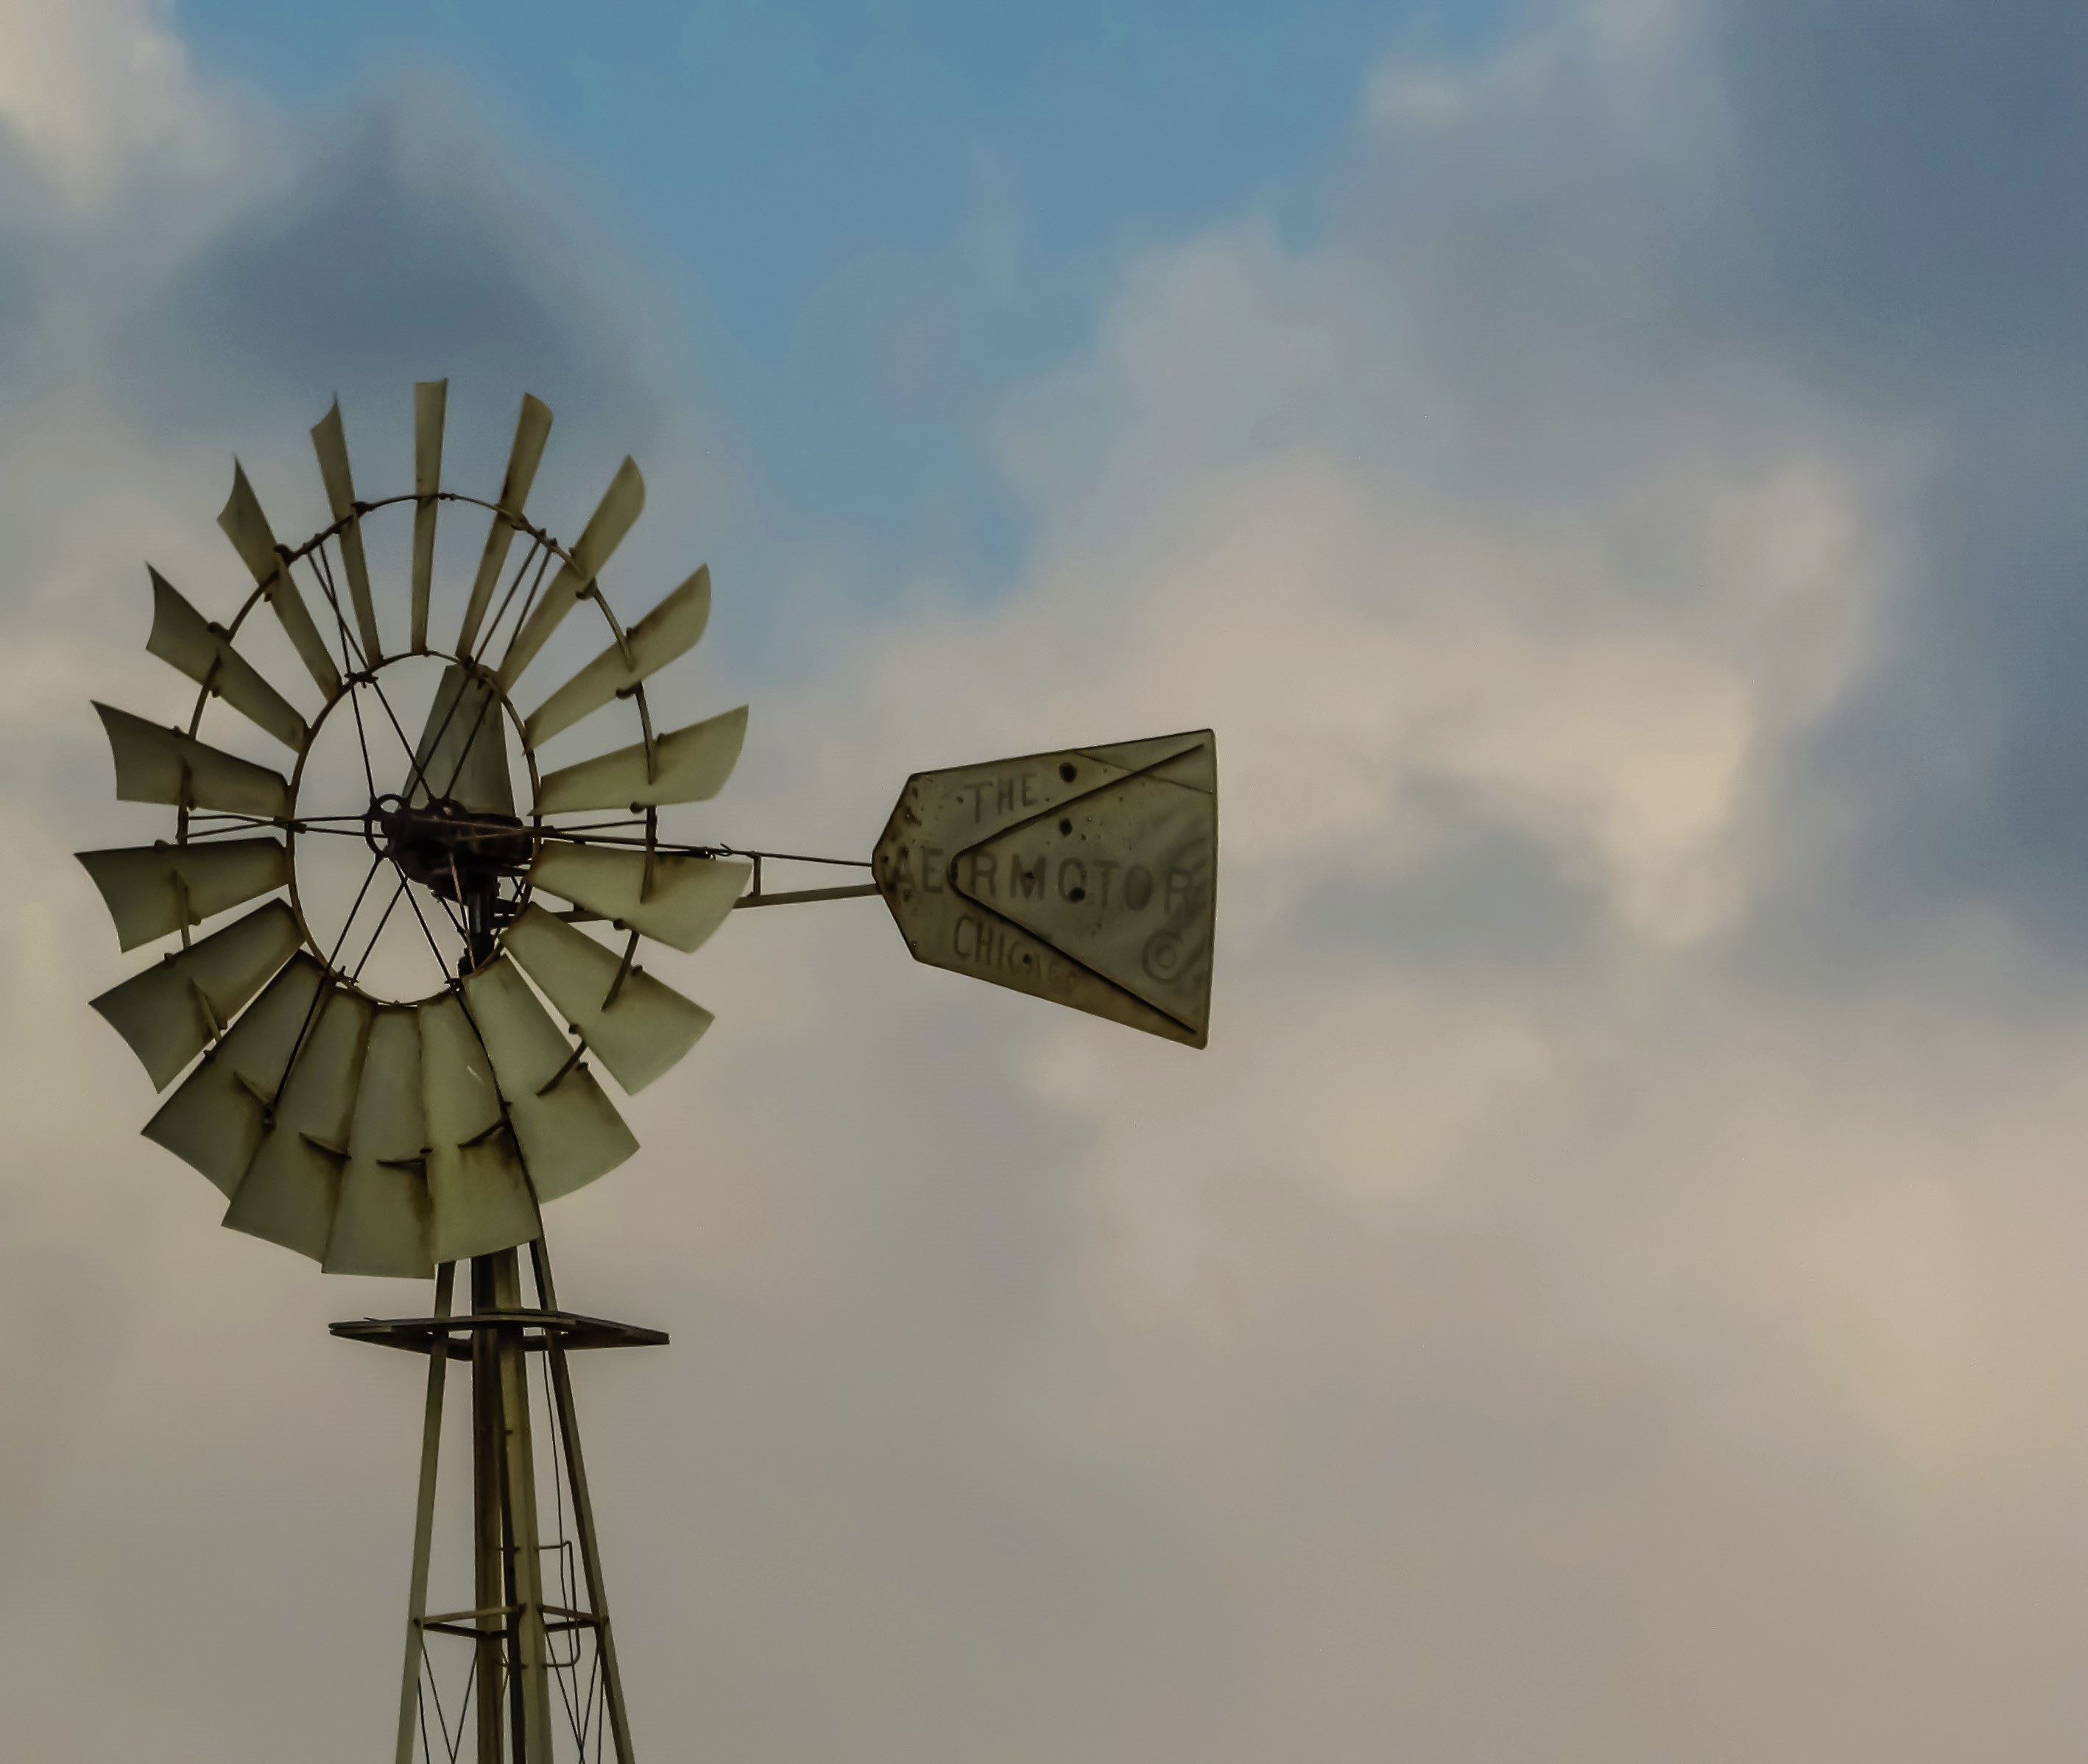
water, sky, wheel, windmill, wind, weather, machine, agriculture, lighting, clouds, mill, traditional, cyprus, paralimni, atmosphere of earth